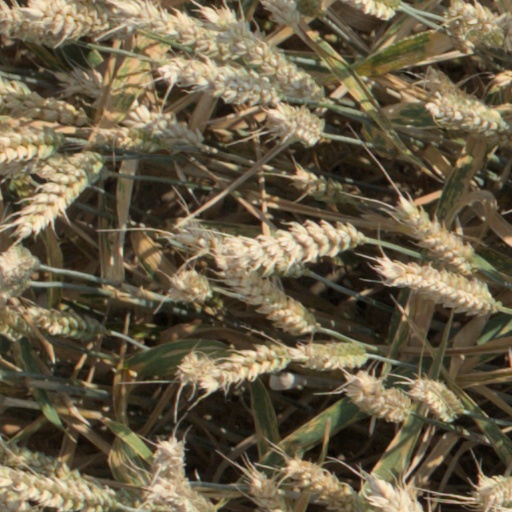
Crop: wheat